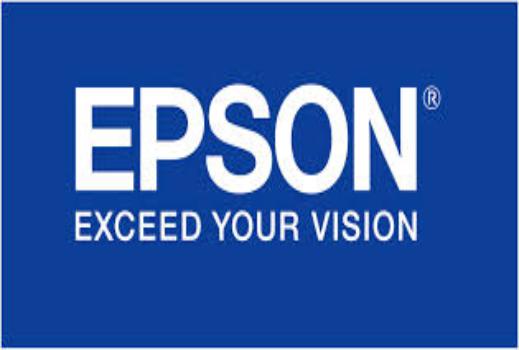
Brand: Hypson
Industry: Necessities